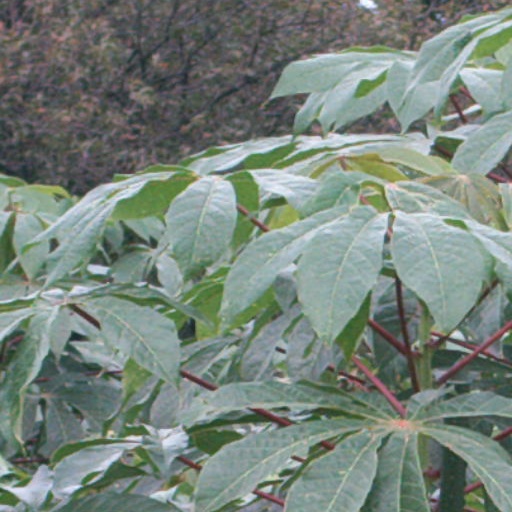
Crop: cassava